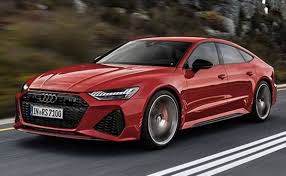
Label: noambulance